Edward H. Davis

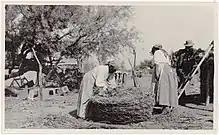
Desert Cahuilla, 1917.

Born to Lewis S. Davis and Christine Smith Davis on 18 June 1862 in New York, Davis grew up in Brooklyn and attended the Brooklyn Art Guild, developing skills in drawing and drafting. He worked for a time in New York in the accounting office of his family's shipping firm, Jonas Smith & Company.